Freight railways in Melbourne

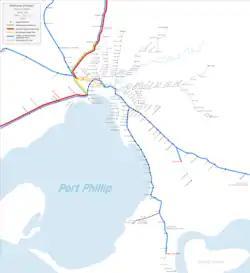
Map showing broad gauge (green), standard gauge (red) and dual gauge (yellow) dedicated freight lines, as well as broad gauge lines shared by passenger and freight traffic (blue)

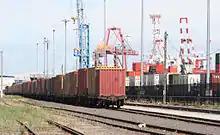
The Port of Melbourne is at the centre of the Melbourne freight network, and is the destination for many services operating through the metropolitan area

The rail network of Melbourne, Australia, has a significant number of railway lines and yards serving freight traffic. Rail transport in Victoria is heavily focused on Melbourne, and, as a consequence, much of the state's rail freight passes through the metropolitan network.